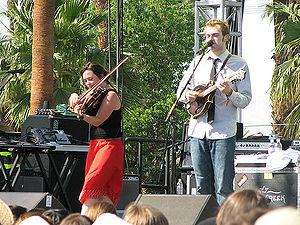
Nickel Creek est un trio américain de musique acoustique prenant ses racines dans le bluegrass. Il qualifie son style de musique d'« acoustique progressif ». Le groupe est composé de trois membres permanents : Chris Thile, Sara Watkins et son frère Sean Watkins.